LaPlanche Street

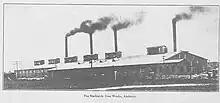
Maleable Iron Works, LaPlanche Street, Amherst, Nova Scotia

La Planche Street would also serve as the southern end of the Chignecto Ship Railway - had it been completed. Designed by Henry Ketchum, the ship railway would have been one of the most impressive engineering feats of its day. The railway would use two steam locomotives to transport small cargo and passenger ships between the upper Bay of Fundy and the Northumberland Strait, with the potential to reduce the 800 kilometre journey-by-sea around Nova Scotia to a mere 24 kilometres. It ran between Fort Lawrence, Nova Scotia, outside Amherst, and Tidnish on the, Northumberland Strait. In 1891, federal funding was withdrawn and the project never saw fruition.